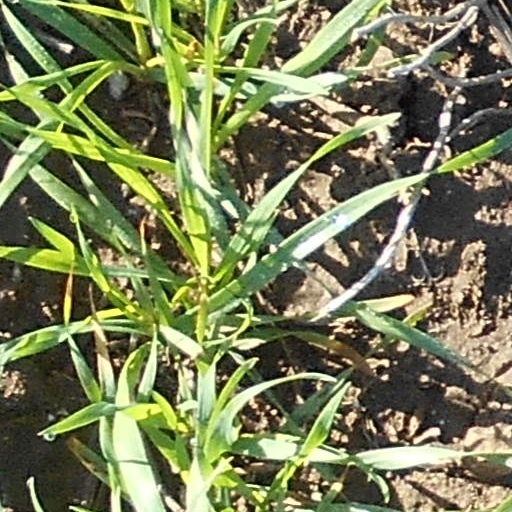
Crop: wheat